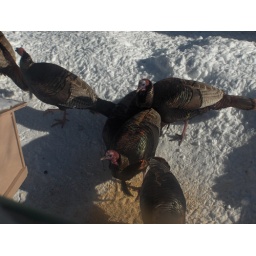
Wild turkeys visiting my bird feeder outside the kitchen window on a bright day in the winter of 2007/2008.